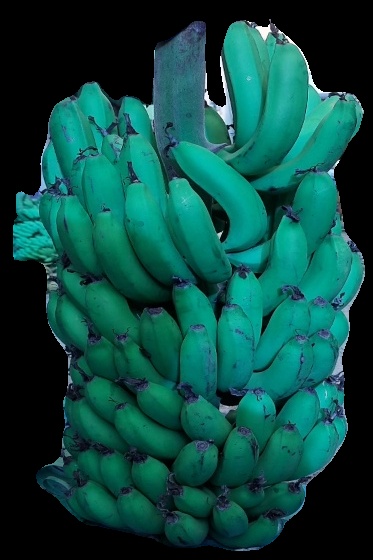
Variety: pachbale
Grade: grade2